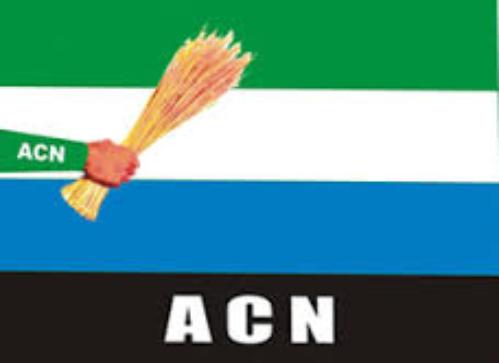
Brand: ACN
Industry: Others